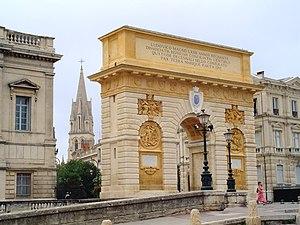
L'arc de triomphe du Peyrou, commandé par Louis XIV, marque l'entrée du centre-ville de Montpellier. L'inscription latine
La promenade du Peyrou, également appelée place royale du Peyrou, est une esplanade de 4,59 ha située à l'ouest du quartier de l'Écusson dans la ville de Montpellier, en bordure de l'ancienne enceinte « commune-clôture ». Cet ensemble, classé parmi les monuments historiques, représente une conjonction de cinq œuvres : la promenade et ses terrasses permettant de contempler les Cévennes et les Pyrénées qui a été aménagée en 1689, la porte du Peyrou ou l'Arc de Triomphe avec son pont et ses rampes d'accès, réalisés en 1691, la statue équestre de Louis XIV érigée en 1718, l'aqueduc Saint-Clément et son réservoir construit à partir 1753, le château d'eau dont le projet fut retenu en 1766, les statues enfant et lion d'Injalbert et les grilles des entrées en 1883. Plus tard, en 1927, la construction d'un cadran solaire analemmatique, réalisé à l'initiative du Pʳ Pierre Humbert et en 1939, la prise de la photo symbolique du résistant Jean Moulin. D'importants travaux de rénovation ont été effectués depuis les années 1980 pour préserver les lieux.
Montpellier — prononcé [mɔ̃.pə.lje] ou [mɔ̃.pɛ.lje] — est une commune française, préfecture du département de l’Hérault. Capitale de l'ancienne région administrative Languedoc-Roussillon, elle est le centre d'une métropole et un pôle d'équilibre de la région Occitanie, où se déroulent les assemblées plénières. Montpellier se situe dans le Sud de la France, sur un grand axe de communication joignant l'Espagne à l'ouest, à l'Italie à l'est. Proche de la mer Méditerranée, cette ville a comme voisines Béziers à 69 km au sud-ouest et Nîmes à 52 km au nord-est.